L'Atlantide (1921 film)

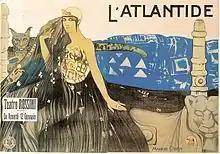
Poster by Manuel Orazi

L'Atlantide is a 1921 French-Belgian silent film directed by Jacques Feyder, and the first of several adaptations of the best-selling novel "L'Atlantide" by Pierre Benoit. It was also released under various English titles at different times.